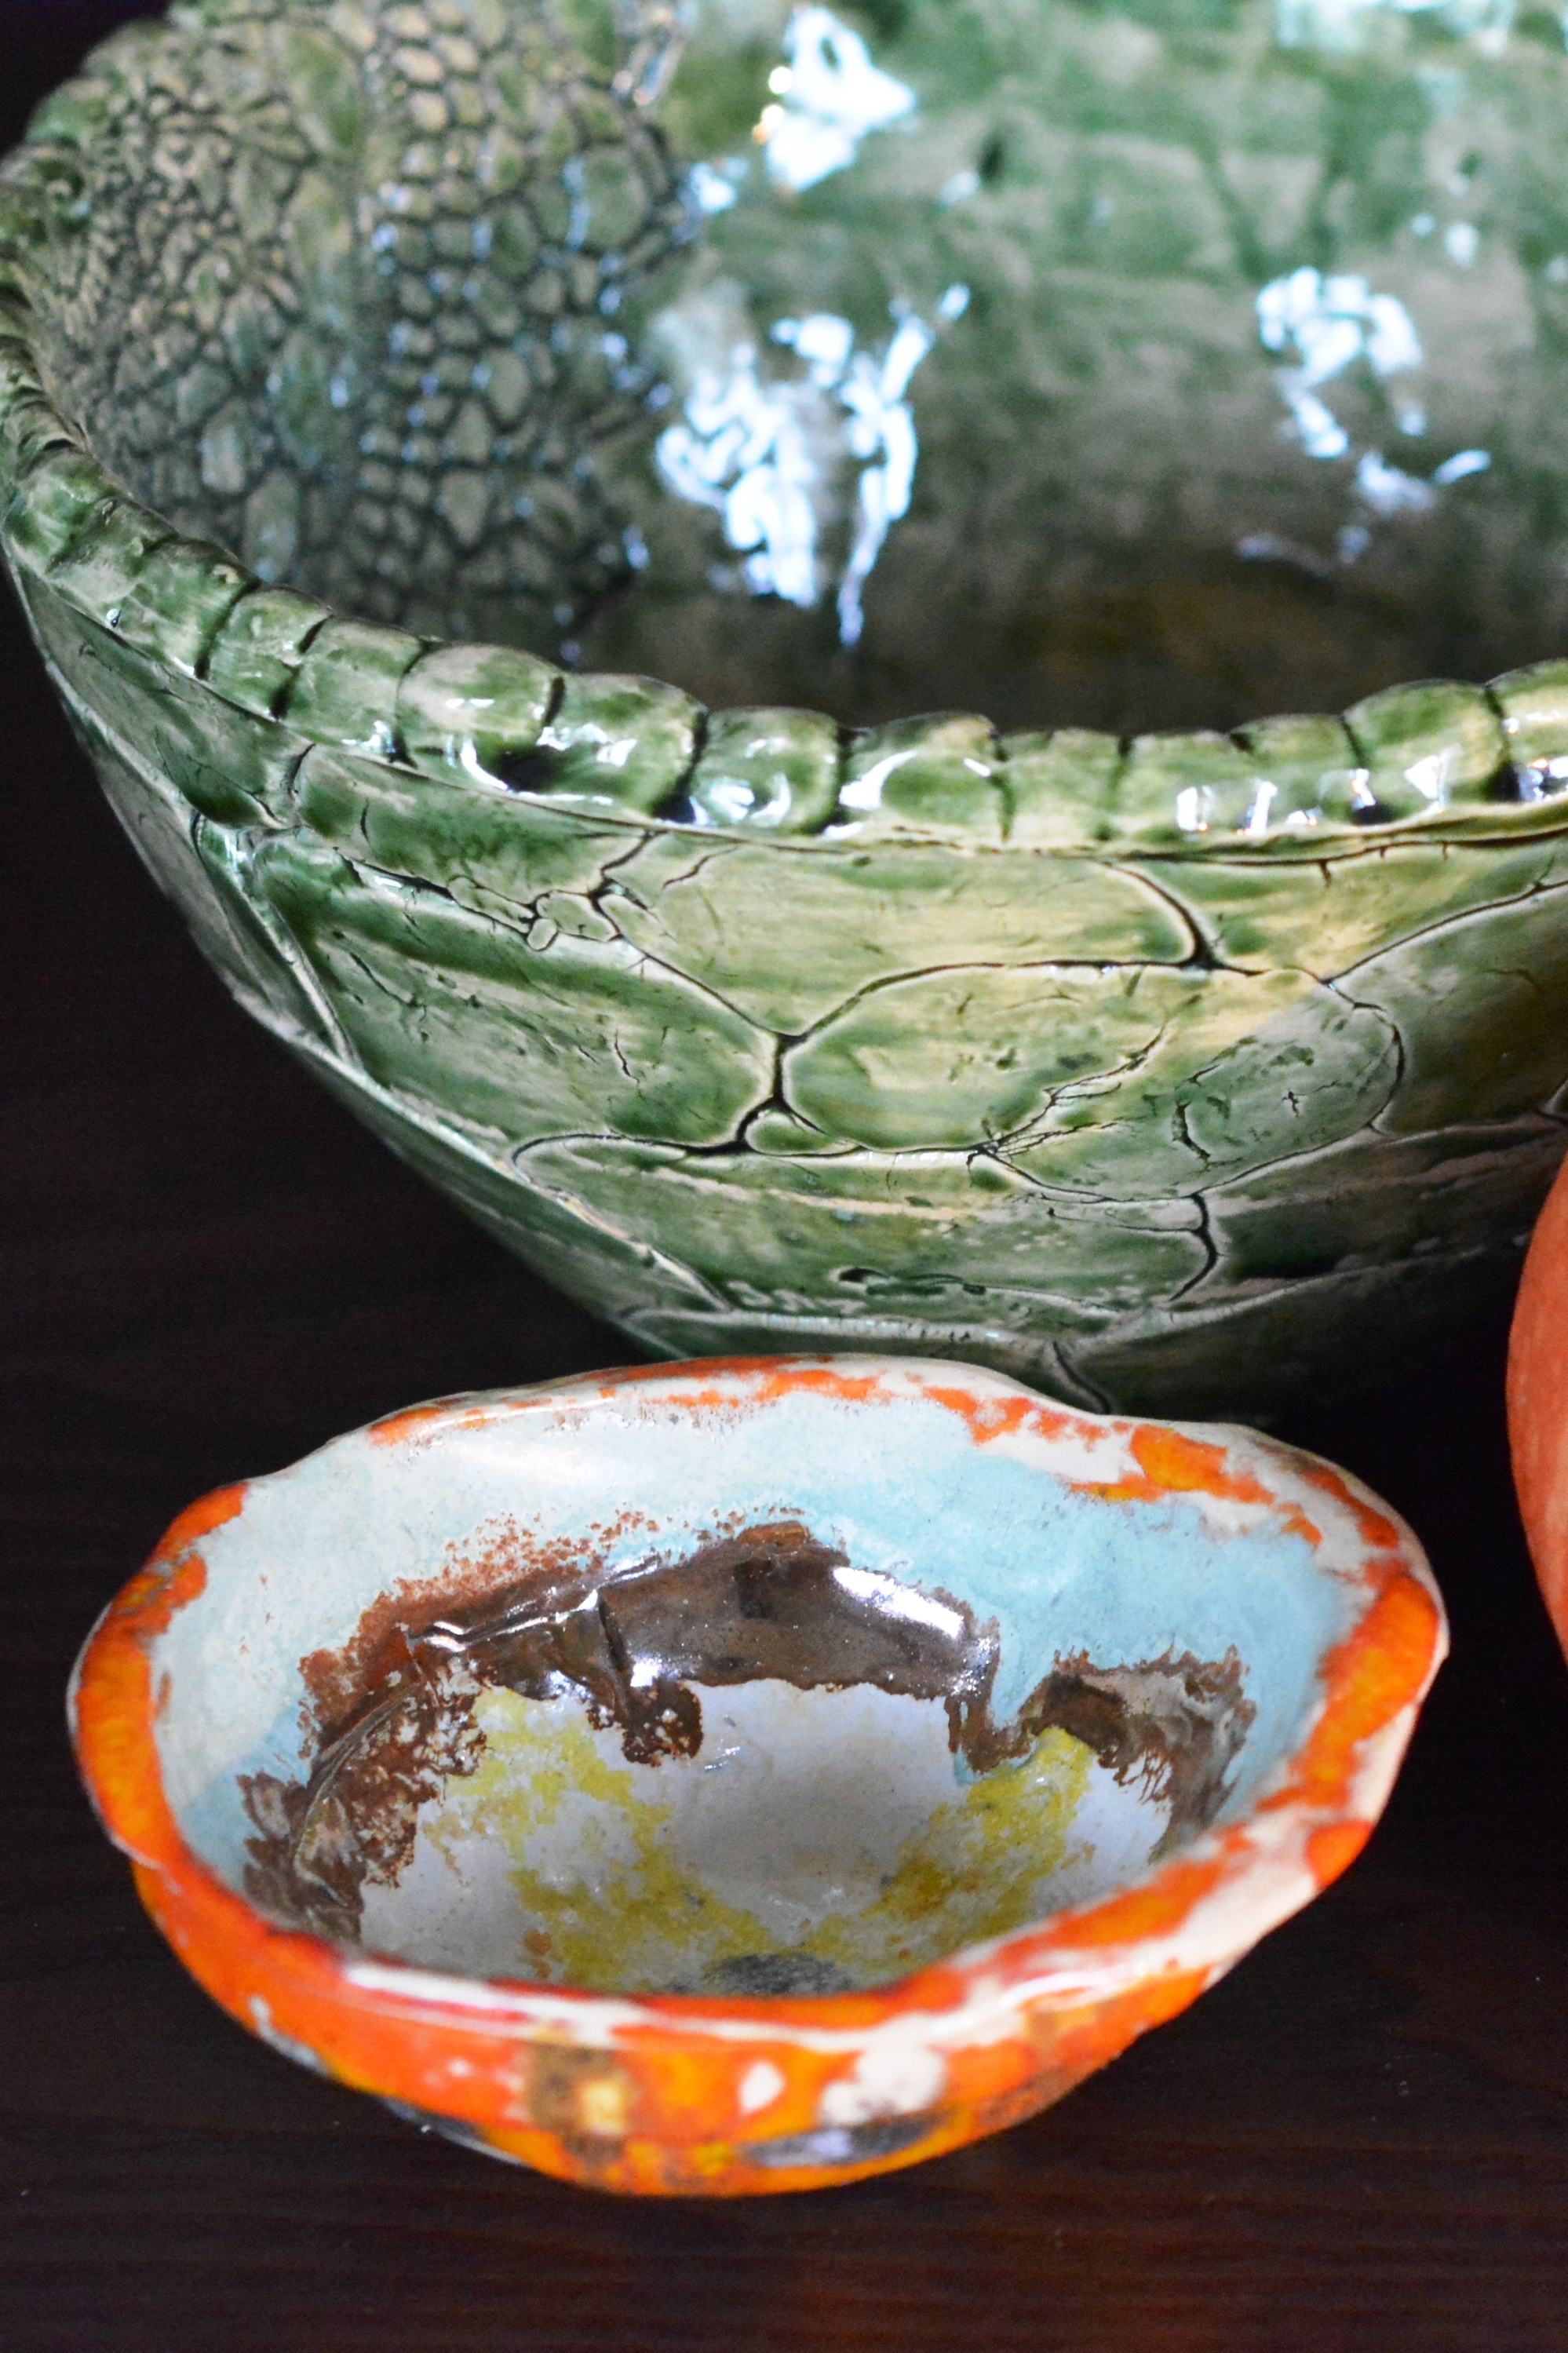
leaf, flower, glass, bowl, food, produce, ceramic, art, diy, clay, ceramics, the bowl, molded